Gobind Behari Lal

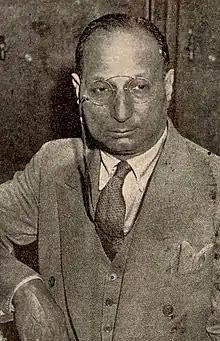
Lal in 1937

Gobind Behari Lal was an Indian-American journalist and independence activist. A relative and close associate of Lala Har Dayal, he joined the Ghadar Party and participated in the Indian independence movement. He arrived the United States on a scholarship to study at the University of California, Berkeley. Later, he worked as a science editor for the Hearst Newspapers. In 1937, he became the first Indian to win the Pulitzer Prize.